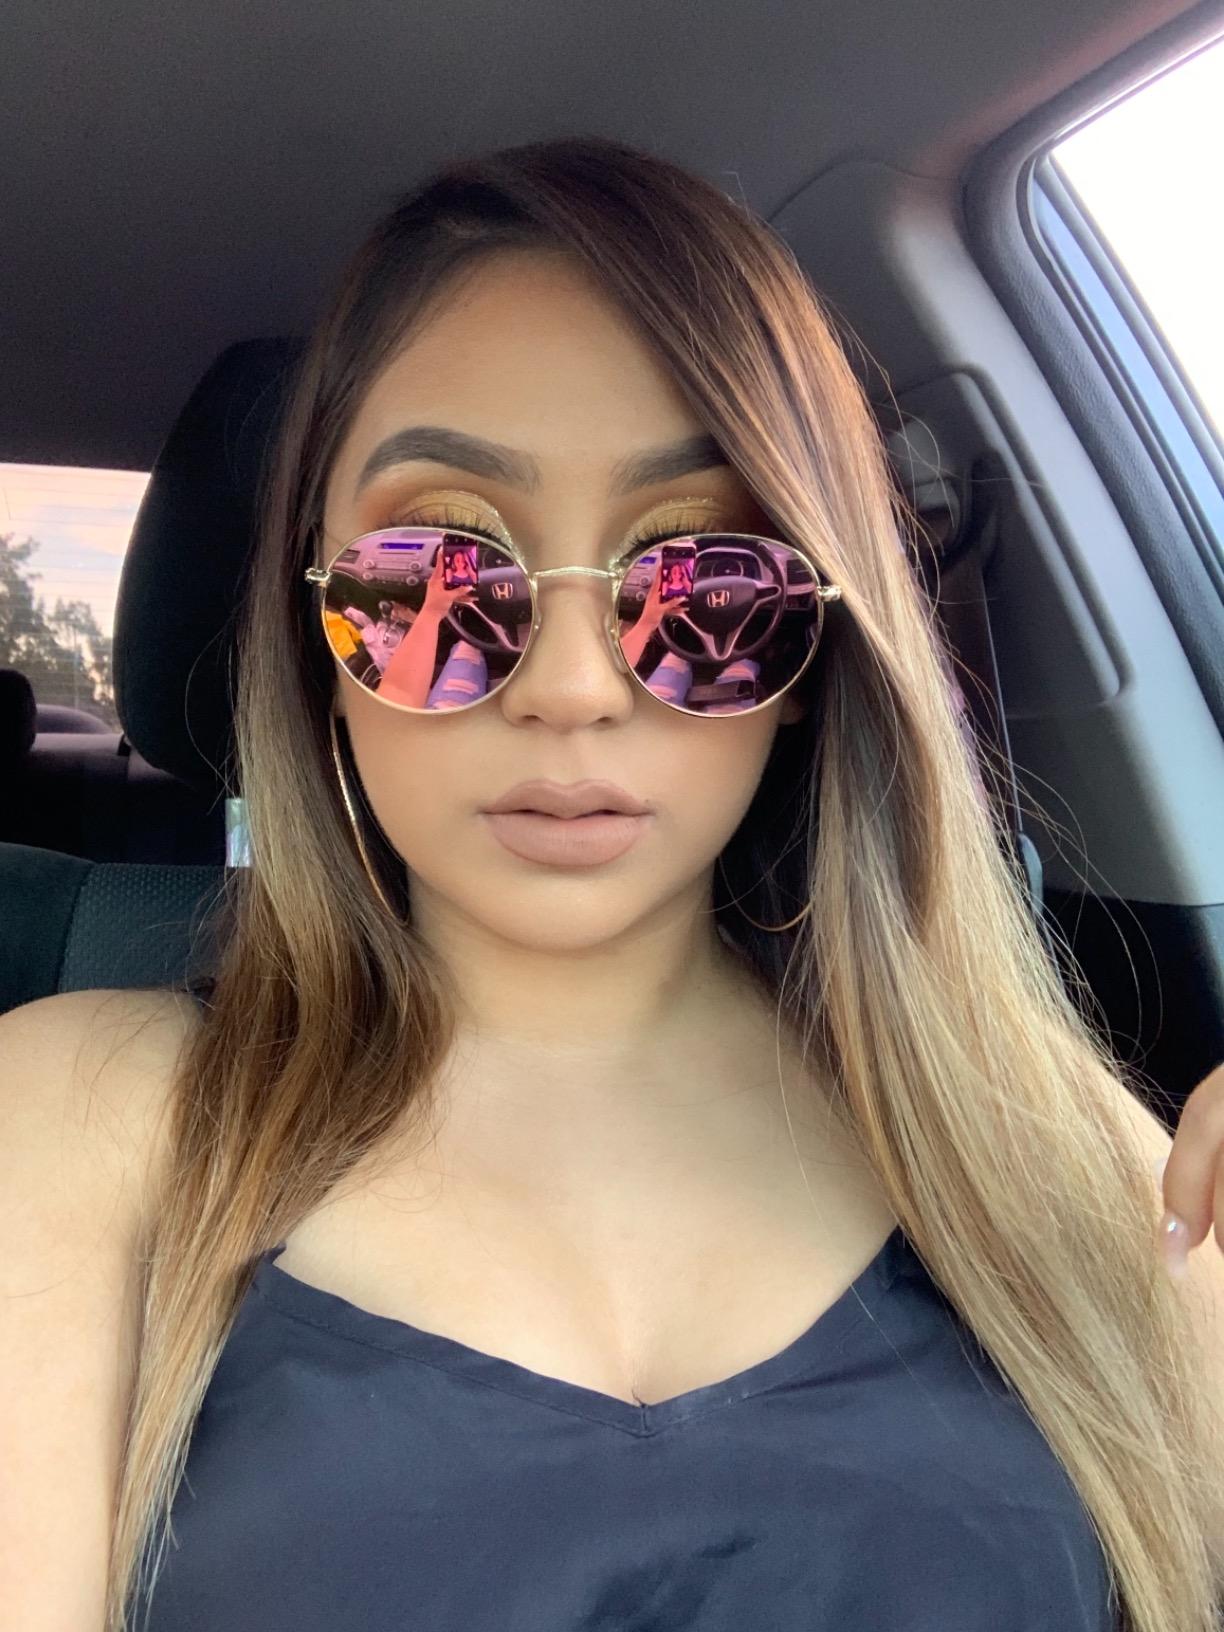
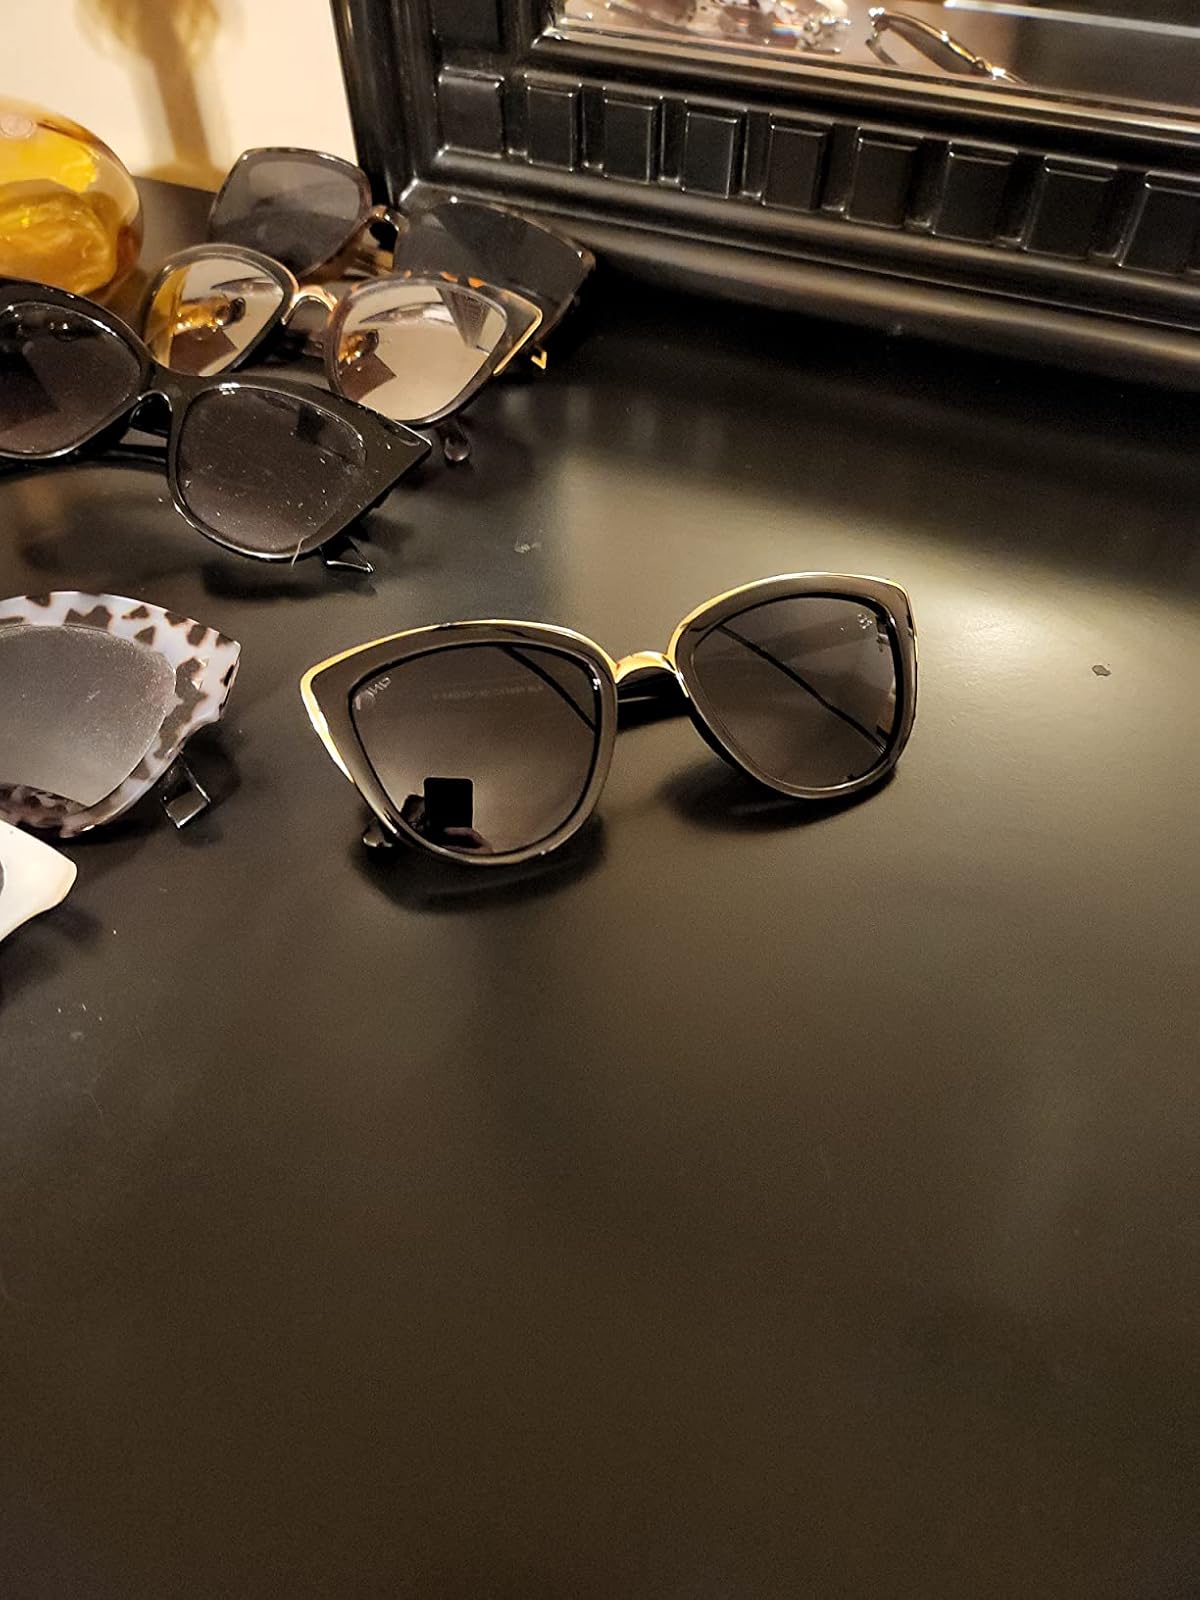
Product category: accessories_sunglasses
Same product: no